Preservation Chicago

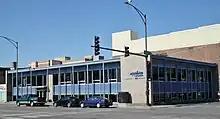
The mid-century modern Sapphire Building, demolished in 2021

2010's Chicago 7 Most Endangered featured a look back at seven years of Chicago, featuring seven tragedies, seven tribulations, and seven triumphs.